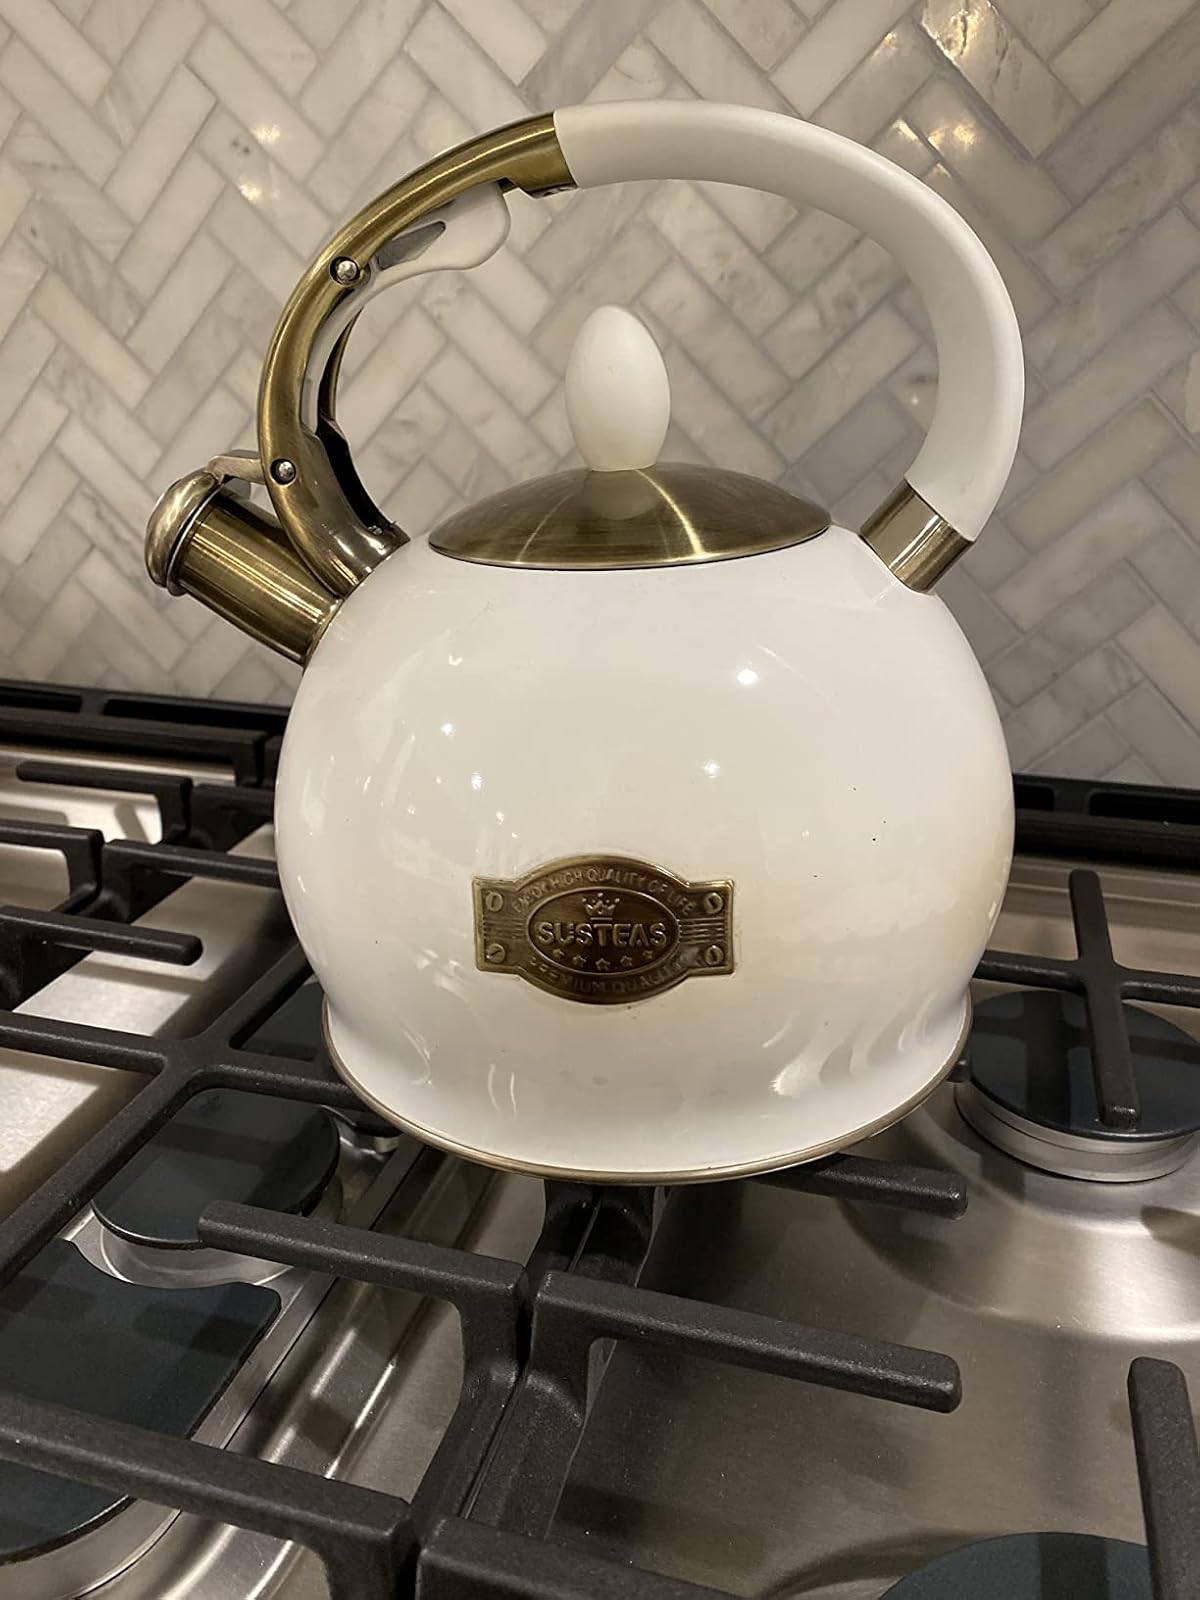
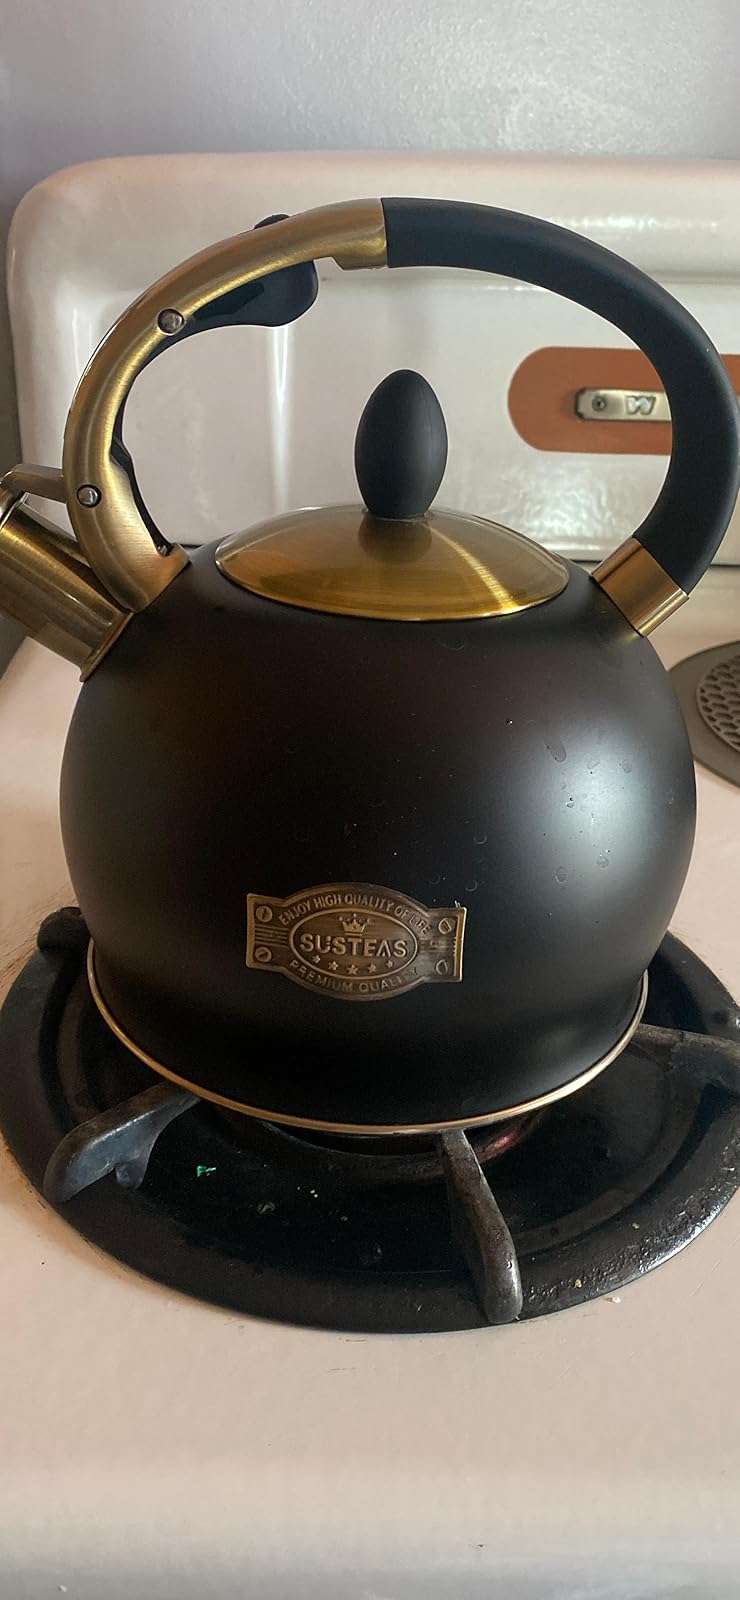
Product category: items_kettle
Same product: no